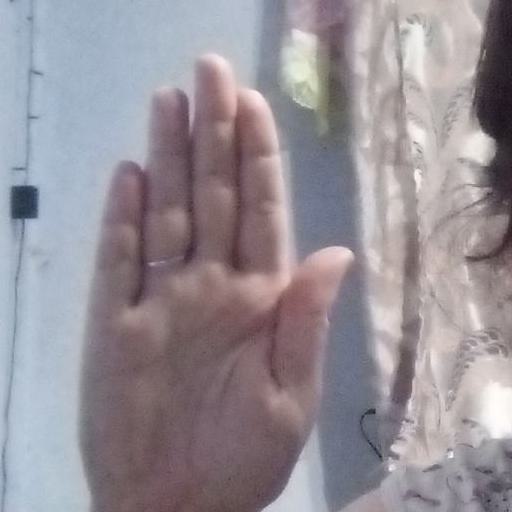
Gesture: stop